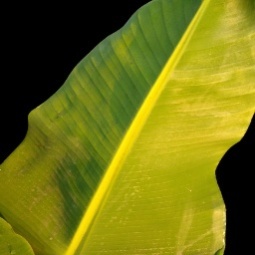
Label: Healthy